Coffin races

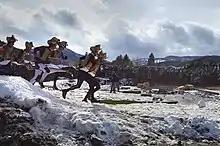
Team Fossil racing to victory - Frozen Dead Guy Days 2018

Coffin races or coffin racing is a humorous sport in which the contestants compete in delivering a coffin from start to finish; rules may vary.